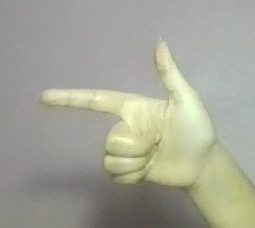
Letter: yaa